Albert Constable (1838–1904)

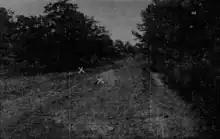
Scene of the shooting of Constable

Constable was robbed and shot on the road at Gray's Hill near Elkton on August 18, 1904. He was shot three times, once near his right eye and twice in his back. He died several days later on August 22 at Maryland General Hospital in Baltimore following damage to his spinal cord and lungs. Following his death, Governor Edwin Warfield posted a reward alongside Cecil County and his family posting a reward for the identification of his murderer. He was buried at Elkton Presbyterian Cemetery.